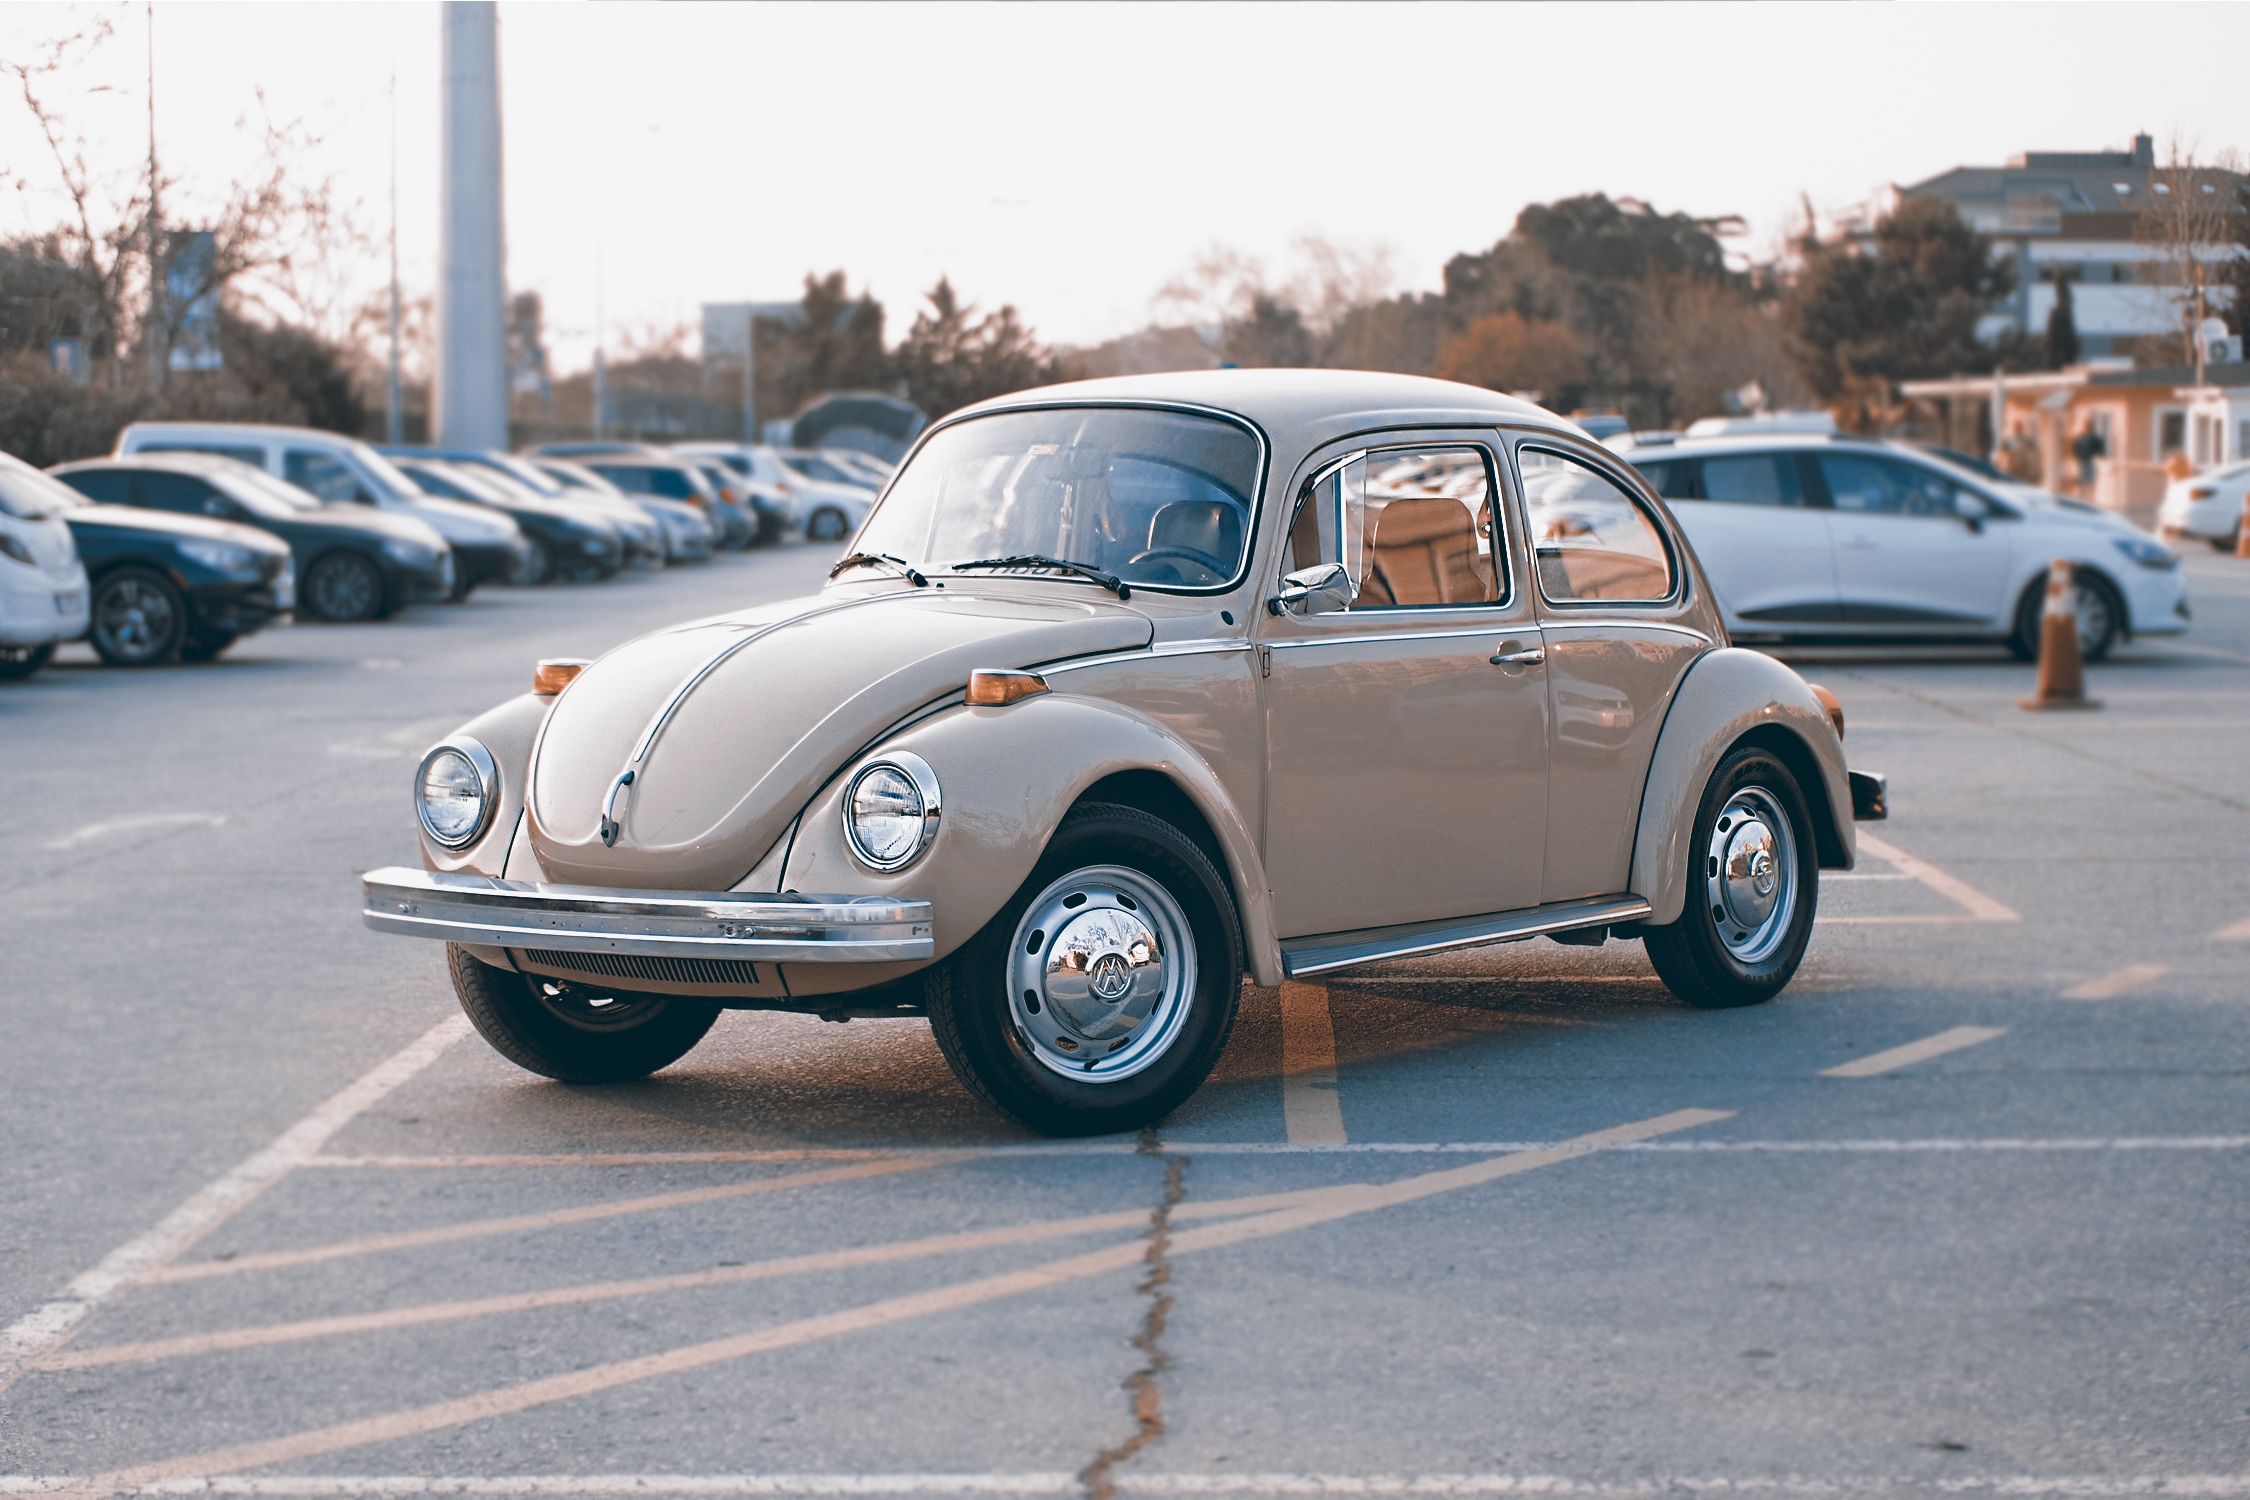
car, vintage, wheel, volkswagen, parking, city, vehicle, classic car, automotive, motor vehicle, beetle, kafer, fusca, antique car, city car, car lot, land vehicle, volkswagen beetle, automobile make, automotive exterior, automotive design, subcompact car, volkswagen new beetle